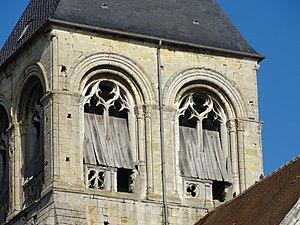
L'église Saint-Vaast est une église catholique paroissiale située à Nointel, en France. C'est un édifice assez spacieux, qui réunit presque tous les styles architecturaux du roman au classique, sauf la Renaissance. Le plan est régulier, et s'inscrit dans un rectangle, avec une subdivision nette entre nef, transept et chœur. Il y a un vaisseau central et deux collatéraux sur toute la longueur. Mais en regardant les détails, il se révèle aisément que pratiquement aucune partie de l'église n'est homogène, à l'exception du chœur, qui constitue un intéressant témoignage du style rayonnant tardif. Sa vaste baie du chevet présente un exceptionnel remplage à cinq lancettes. La base du clocher conserve une voûte d'ogives romane archaïque, qui a été fortement remaniée. La nef séduit par ses grandes arcades portées à la même hauteur que les murs latéraux, et des piliers gothiques et toscans s'y font face sans rompre l'harmonie de l'ensemble. Les voûtes sont seulement factices et peuvent être qualifiées de néogothiques. À l'extérieur de l'église, la façade occidentale de la nef constitue l'élément le plus remarquable.